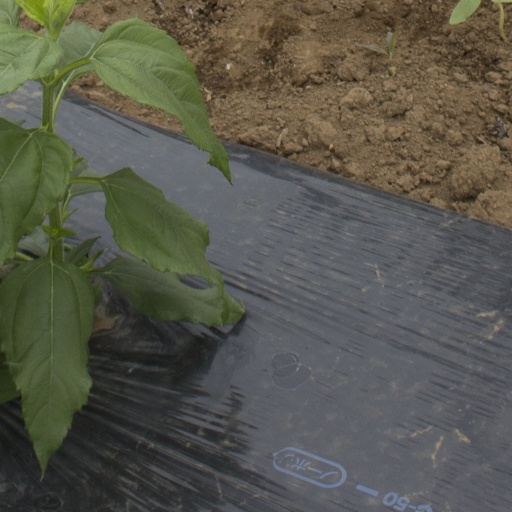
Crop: Jerusalem artichoke